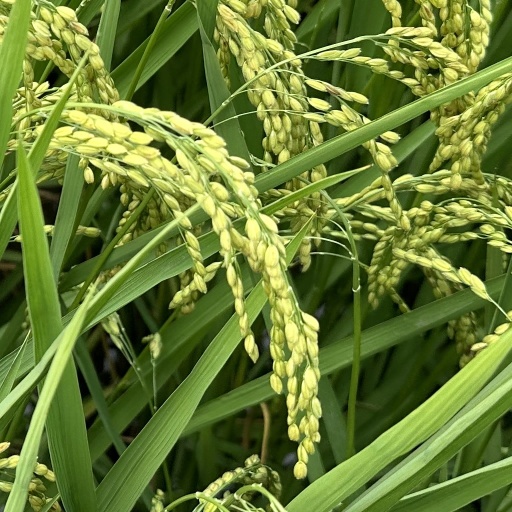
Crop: rice